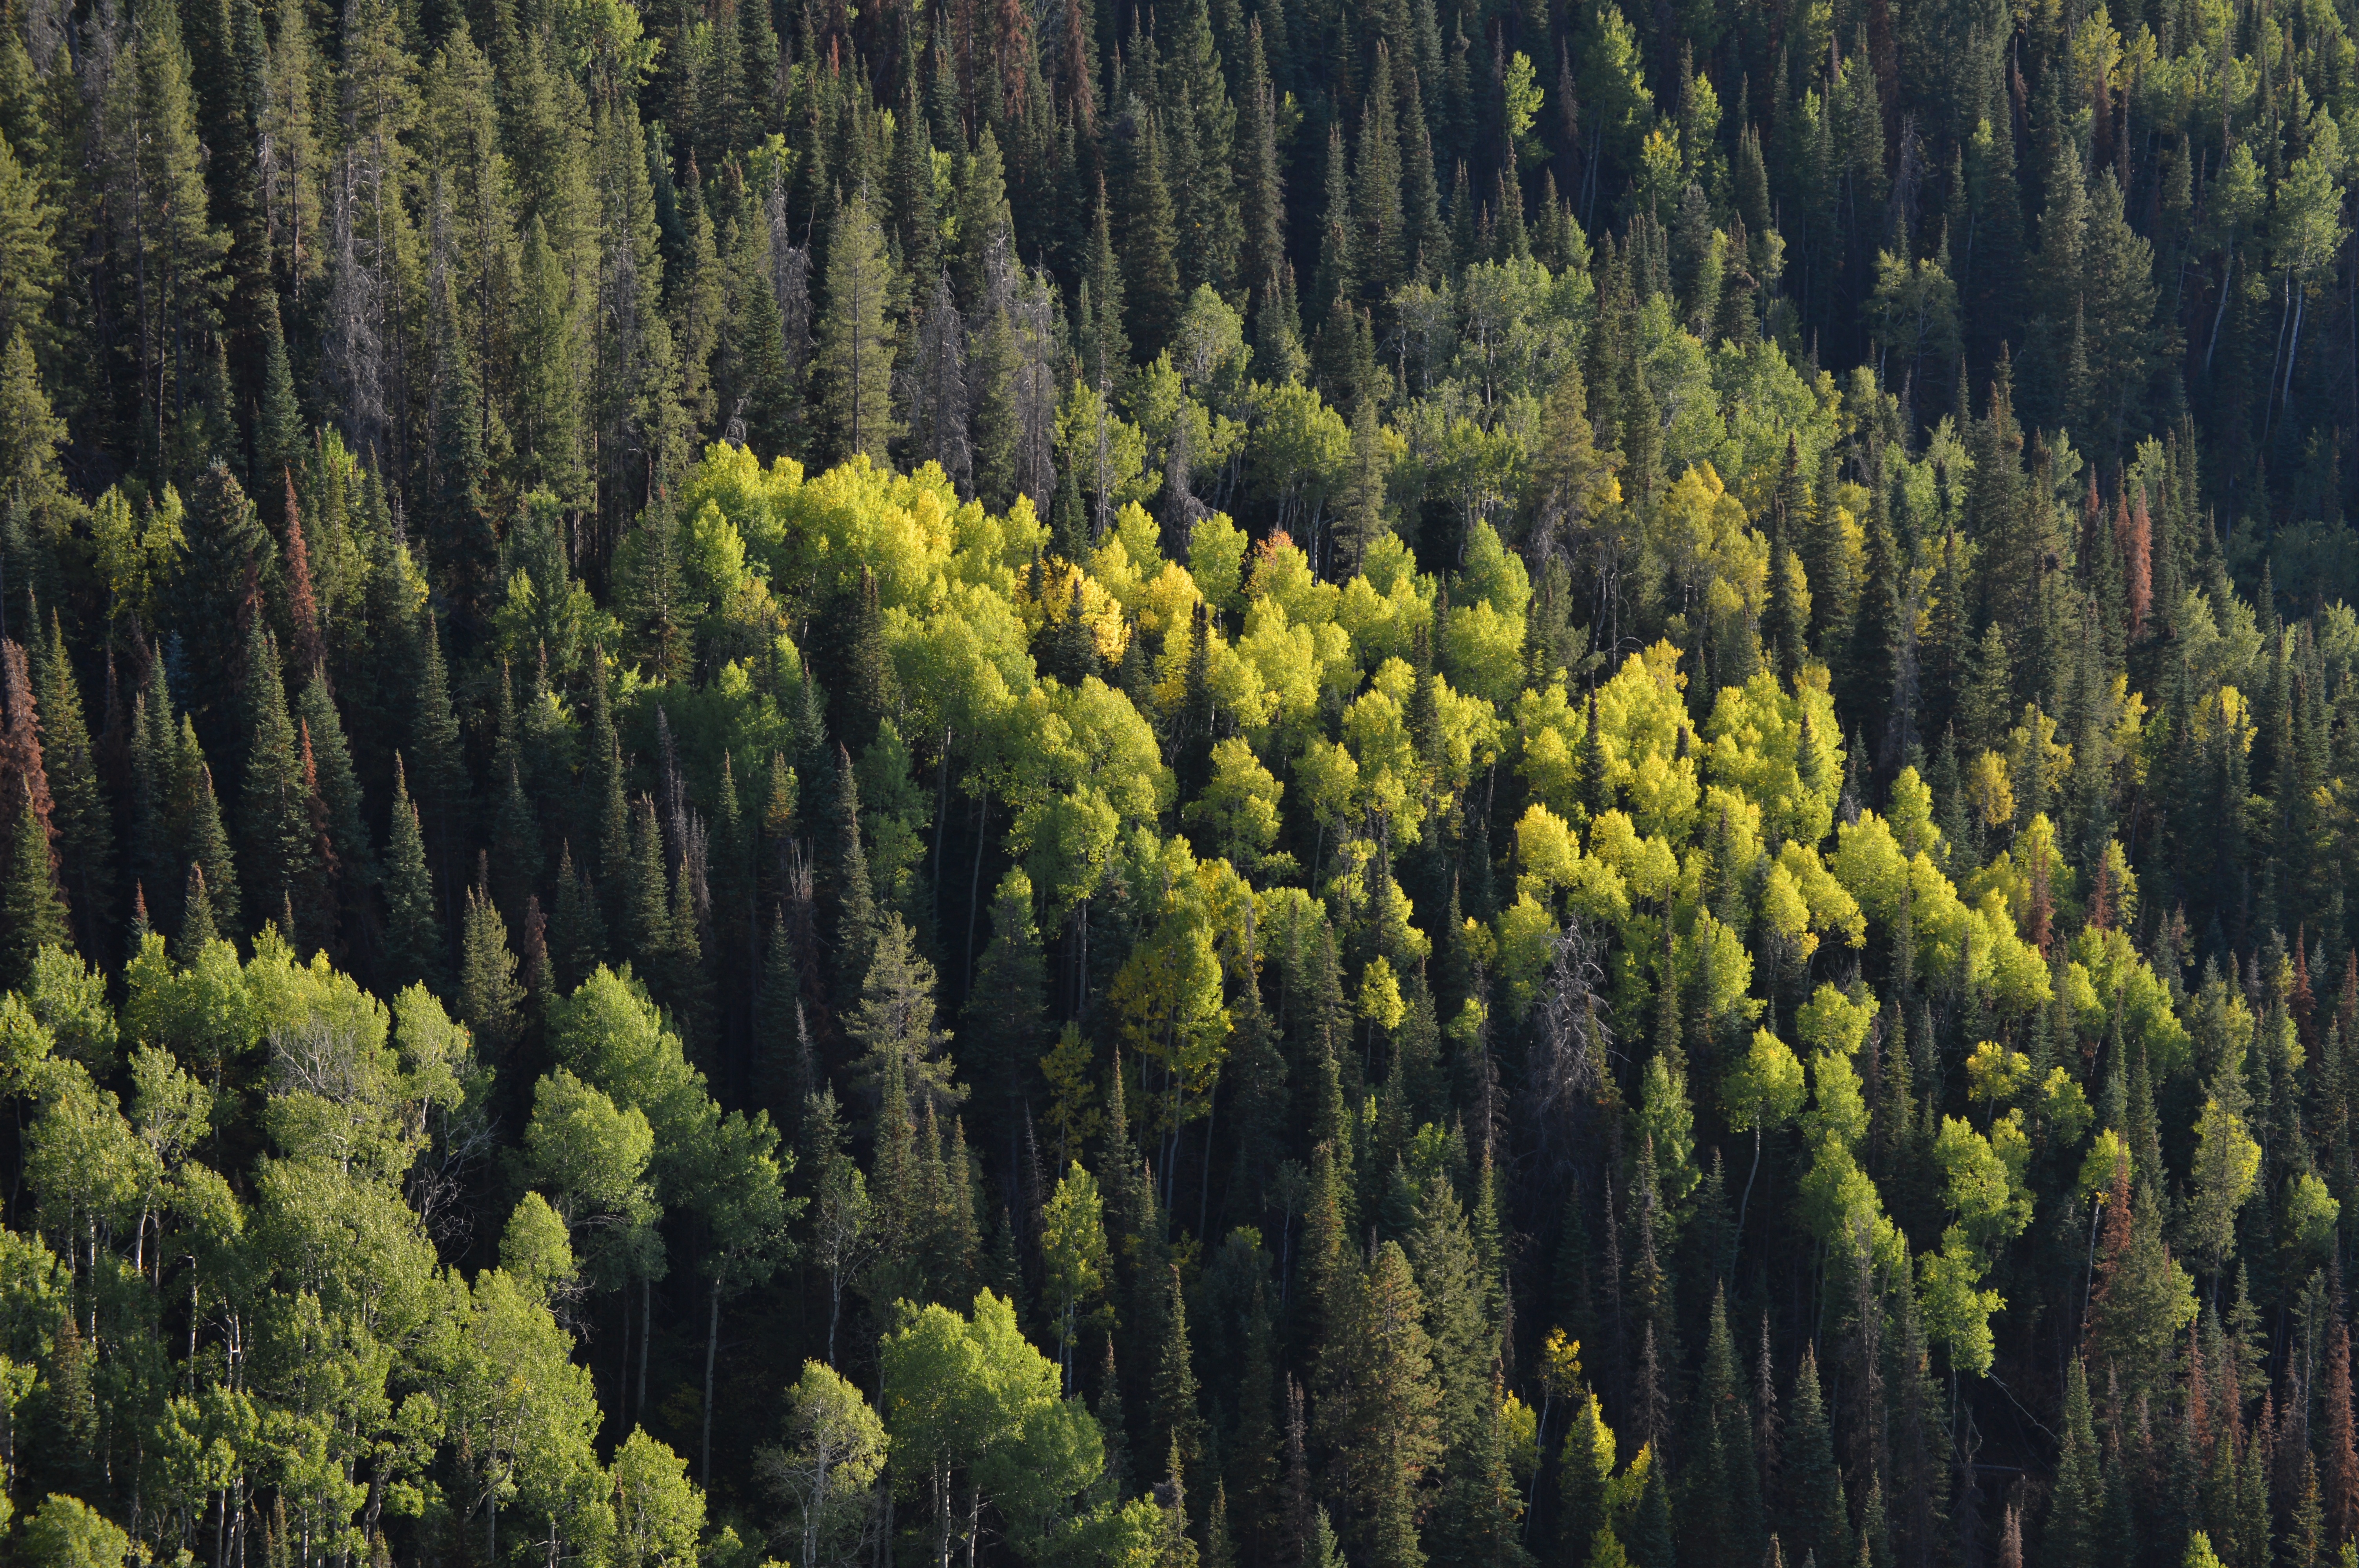
tree, nature, forest, wilderness, mountain, plant, leaf, mountain range, autumn, fir, ridge, conifer, spruce, vegetation, woodland, habitat, larch, ecosystem, biome, old growth forest, natural environment, geographical feature, atmospheric phenomenon, woody plant, mountainous landforms, temperate broadleaf and mixed forest, temperate coniferous forest, land plant